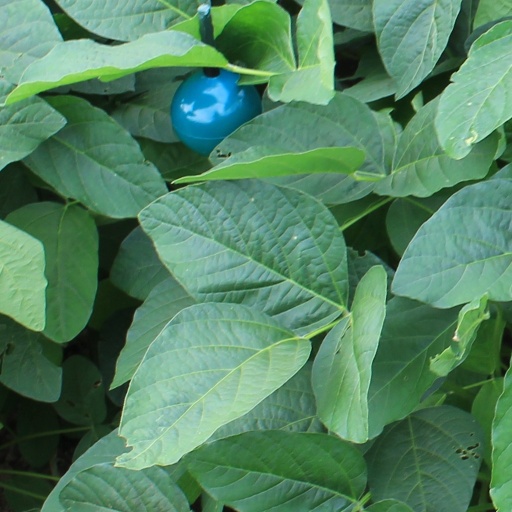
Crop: soybean